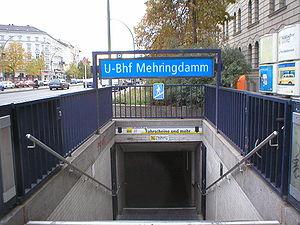
Le Mehringdamm est une grande rue située à Berlin, traversant le quartier de Kreuzberg en direction nord-sud. Le nom de la rue fait référence à l'essayiste et homme politique Franz Mehring.